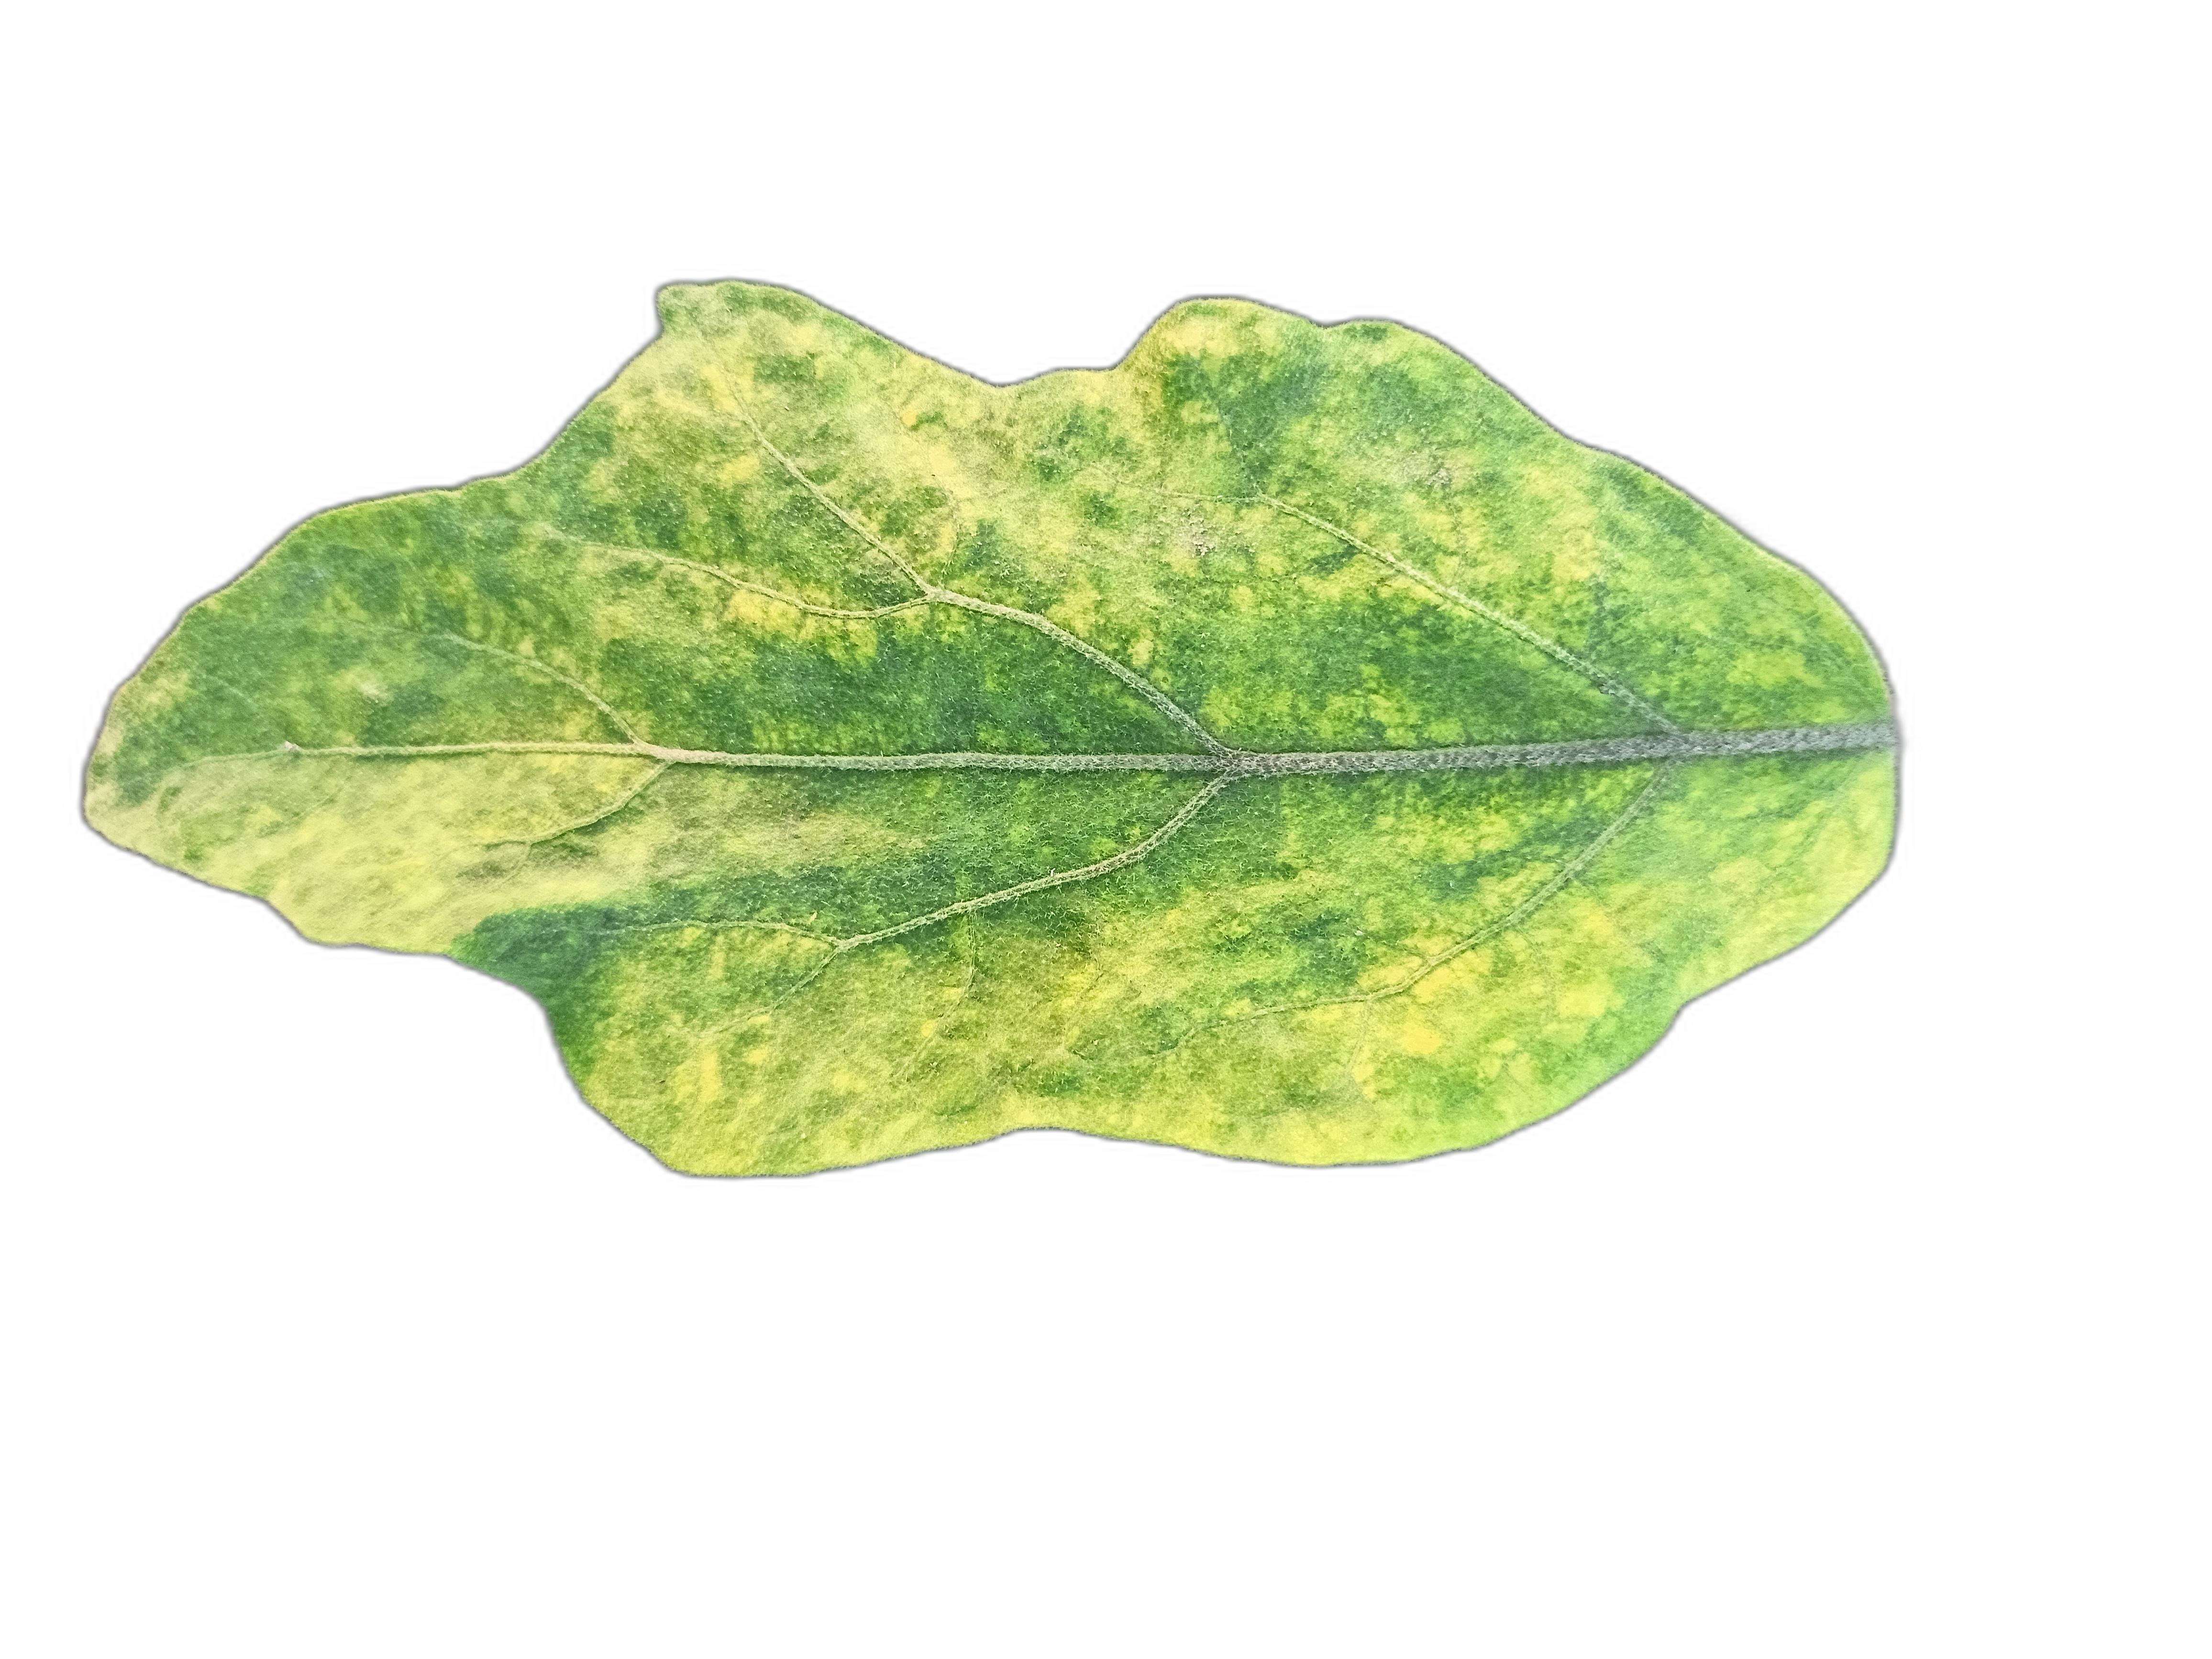
Label: Mosaic Virus Disease